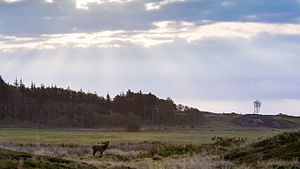
Varde / Geografi
Krondyr i Vardes natur
Varde er en by i Sydvestjylland med 14.022 indbyggere. Varde er hovedby for Varde Kommune og hører som den øvrige del af det sydlige Jylland til Region Syddanmark. Man har i Varde valgt at have et større fokus på, at man befinder sig i en kommune, hvor naturen meget alsidig og giver mange muligheder. Bl.a. derfor har man nu udfordret byens motto ”Handelsbyen Varde” og arbejder nu under det fælles motto ”Vi i naturen”.